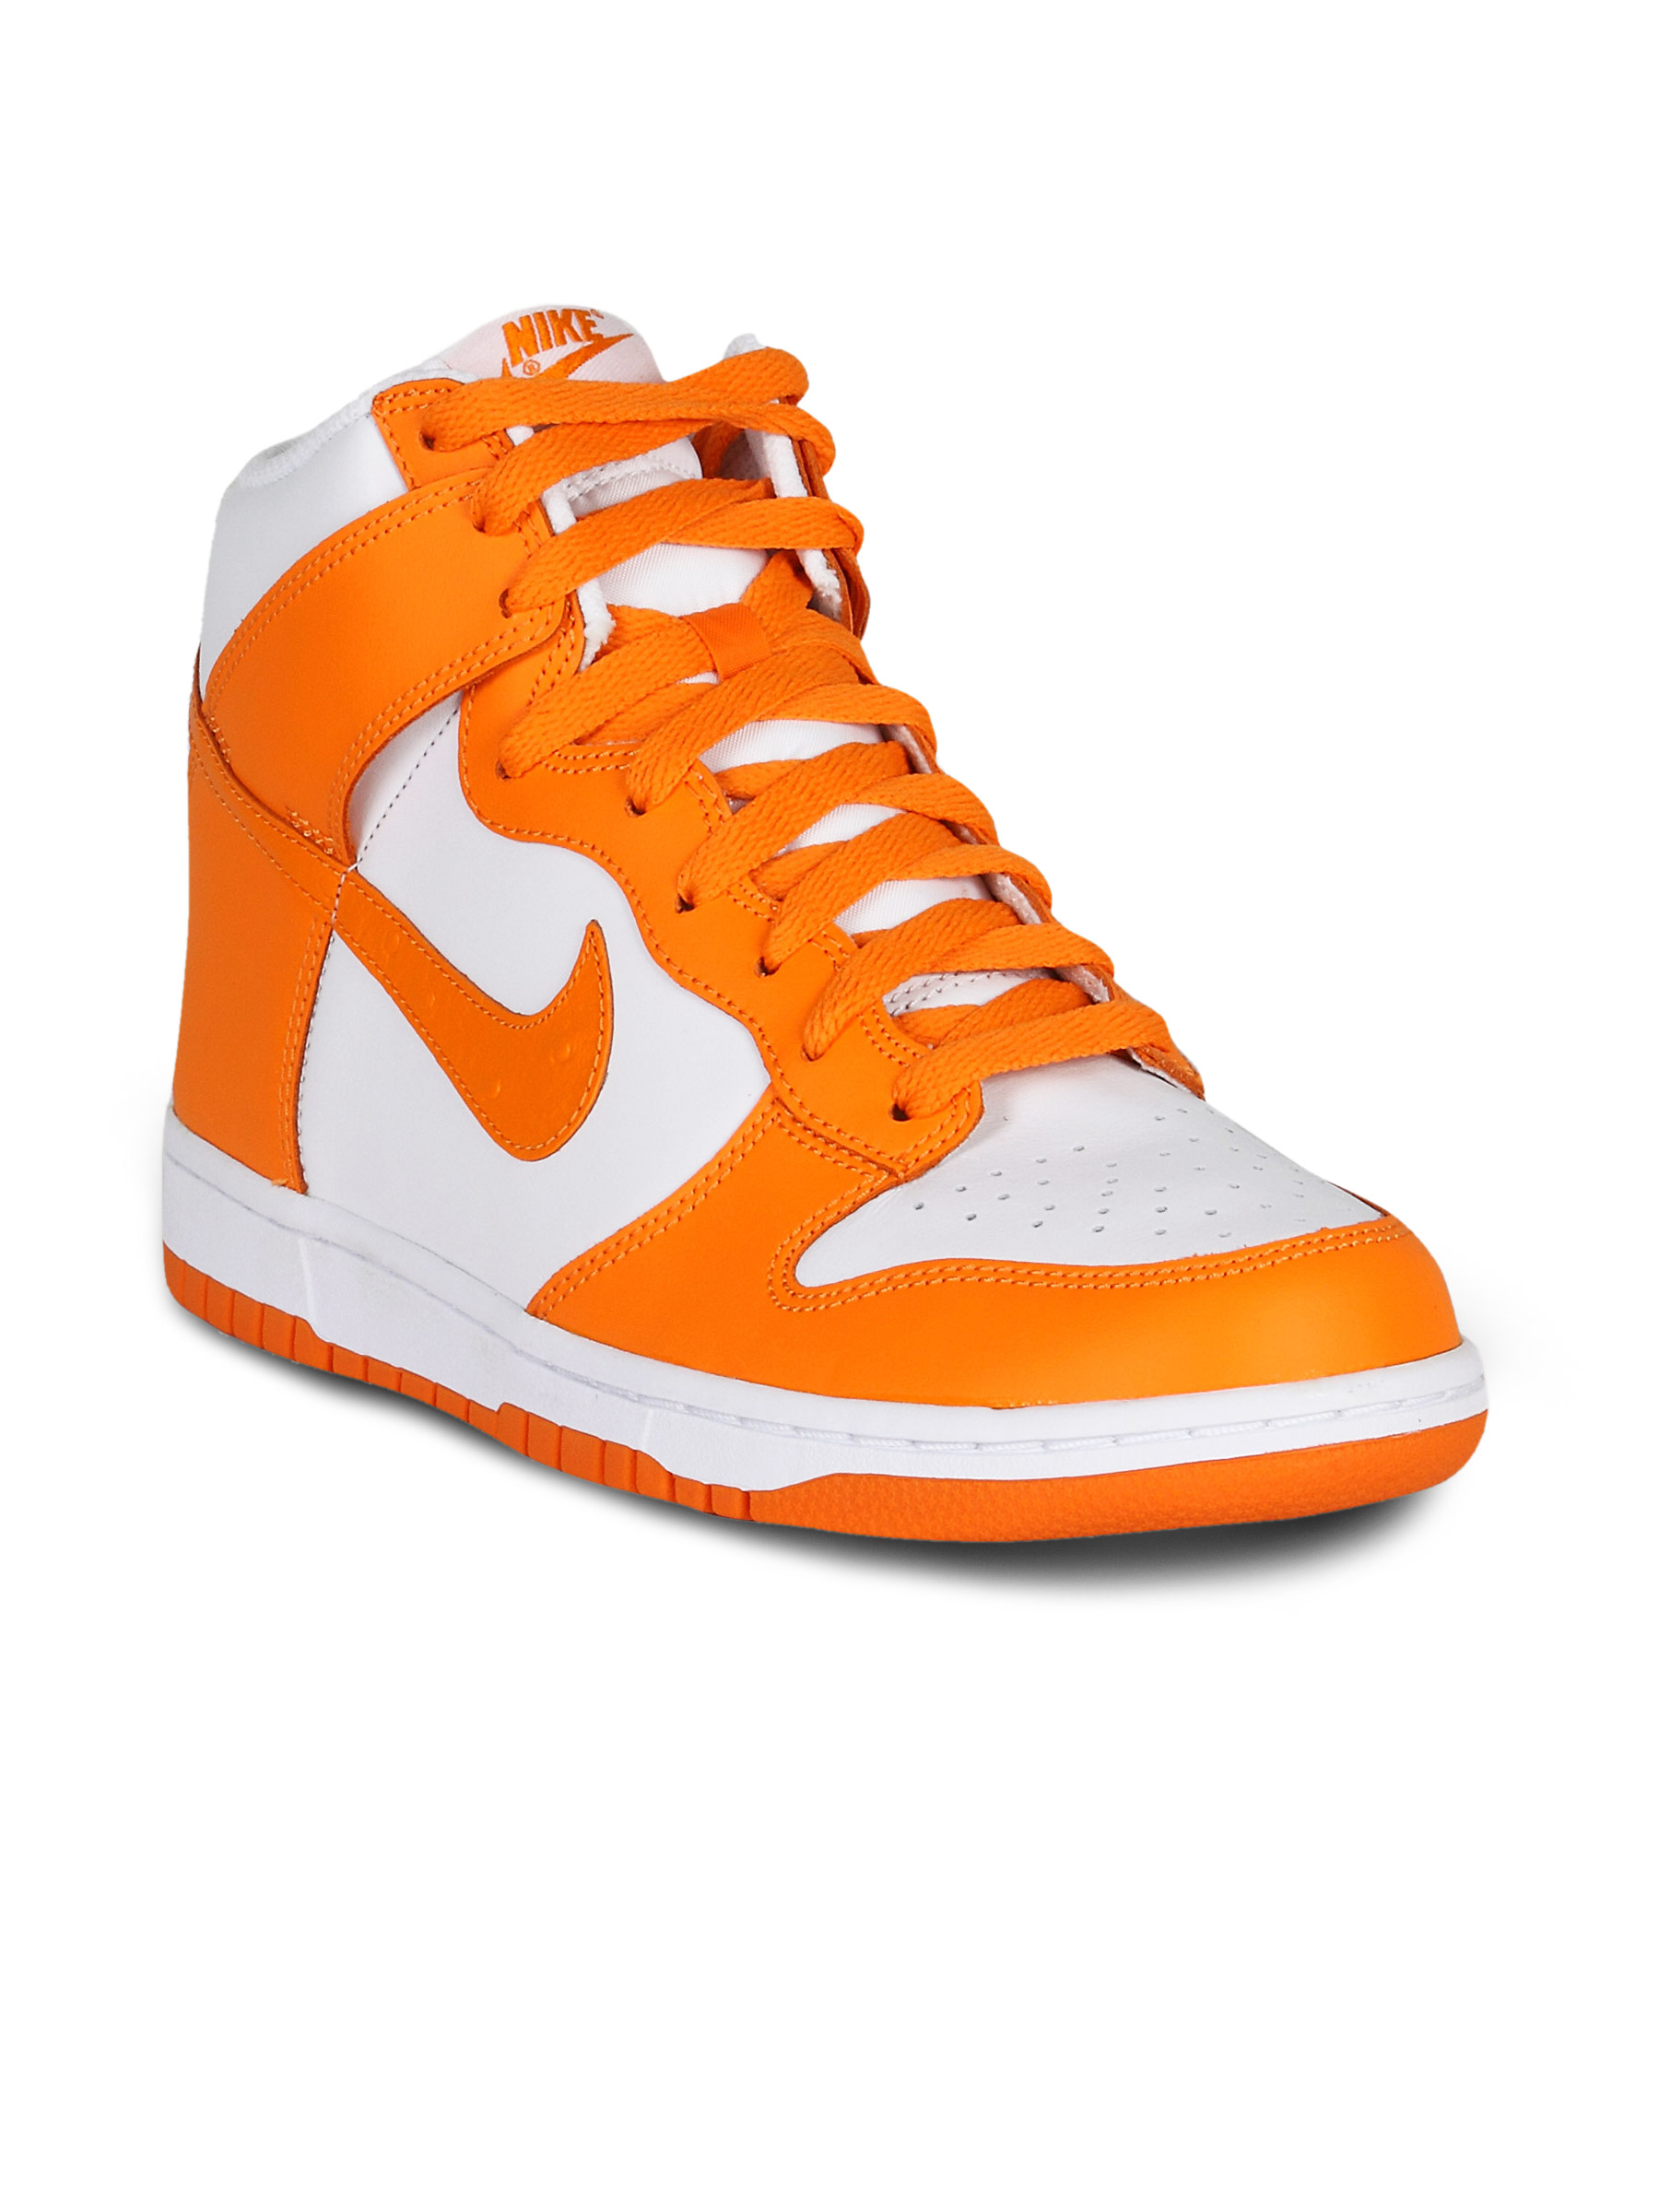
Nike Men's Dunk High Orange Shoe
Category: Footwear / Shoes / Sports Shoes
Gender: Men
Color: White
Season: Summer 2011
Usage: Sports